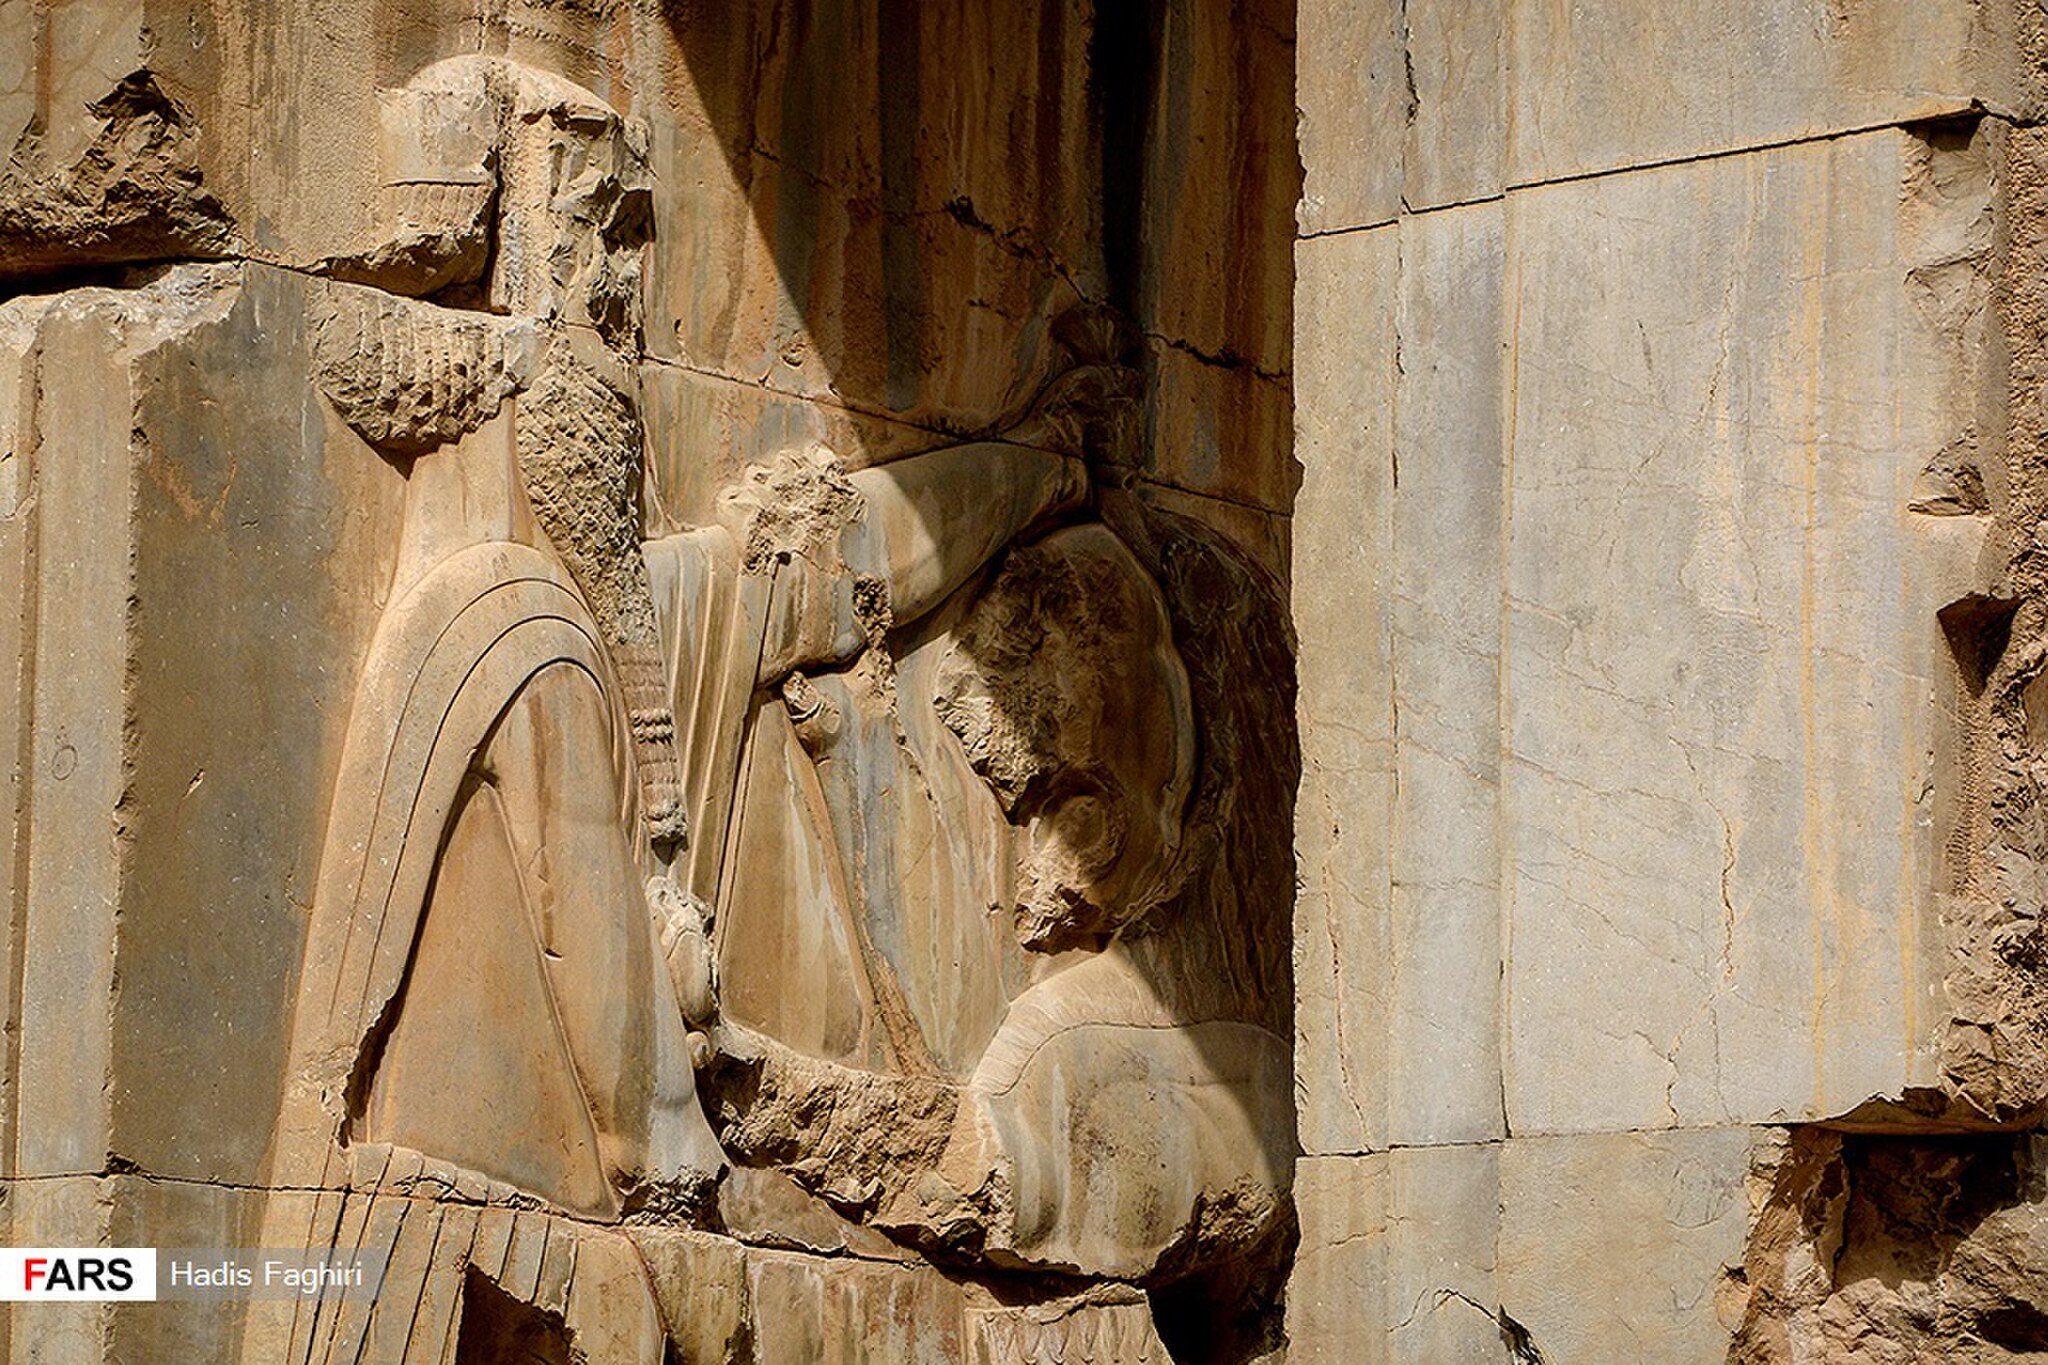
Title: Persepolis 20190310 11
Description: تخت جمشید
Date: 2019-03-10
Categories: Files from external sources with reviewed licenses, Photographs from farsnews.ir, 2019 in Persepolis, Reliefs of king killing a lion, Hall of hundred columns, Photos by Hadis Faghiri for Fars News Agency